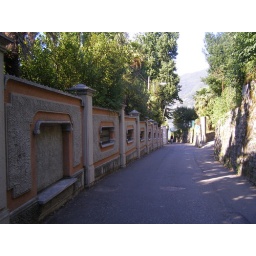
Street with a nice house fence in the town of Bellagio, Lake Como.